Middle Ages

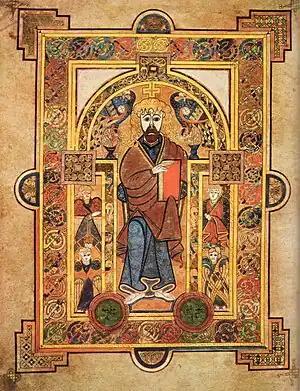
A page from the Book of Kells, an illuminated manuscript created in the British Isles in the late 8th or early 9th century

Few large stone buildings were constructed between the Constantinian basilicas of the 4th and 8th centuries, although many smaller ones were built during the 6th and 7th centuries. By the beginning of the 8th century, the Carolingian Empire revived the basilica form of architecture. One feature of the basilica is the use of a transept, or the "arms" of a cross-shaped building that are perpendicular to the long nave. Other new features of religious architecture include the crossing tower and a monumental entrance to the church, usually at the west end of the building.